Adultery (novel)

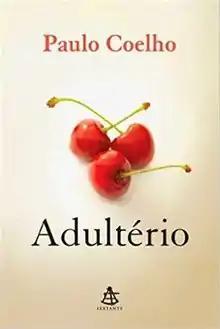
First edition (Portuguese)

Adultery ("Adultério" in Portuguese) is a novel by Brazilian author Paulo Coelho. It is the sixteenth major book by Coelho, and touches on the theme of adultery. The Portuguese edition of "Adultery" was released on April 10, 2014. The (American) English edition is published by Knopf and along with it, the Spanish edition was published on August 19, 2014. The reviewer in The Independent found the book shallow and full of cliché, while "the sex is aggressive and gratuitous".